Rockwell B-1 Lancer

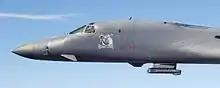
Sideview of a B-1B's nose section, which features a Sniper XR pod mounted on its chin

Unlike the B-1A, the B-1B cannot reach Mach 2+ speeds; its maximum speed is Mach 1.25 (about 825 mph or 1,325 km/h at altitude), but its low-level speed increased to Mach 0.92 (700 mph, 1,130 km/h). The speed of the current version of the aircraft is limited by the need to avoid damage to its structure and air intakes. To help lower its radar cross-section, the B-1B uses serpentine air intake ducts (see S-duct) and fixed intake ramps, which limit its speed compared to the B-1A. Vanes in the intake ducts serve to deflect and shield radar returns from the highly reflective engine compressor blades.